Ayros-Arbouix

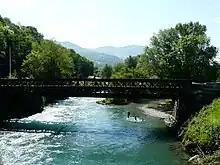
The Gave de Pau with the bridge from Ayros-Arbouix (left) to Argelès-Gazost

Ayros-Arbouix has an oceanic climate (Köppen climate classification "Cfb"). The average annual temperature in Ayros-Arbouix is . The average annual rainfall is with November as the wettest month. The temperatures are highest on average in August, at around , and lowest in January, at around . The highest temperature ever recorded in Ayros-Arbouix was on 26 August 2010; the coldest temperature ever recorded was on 9 January 1985.